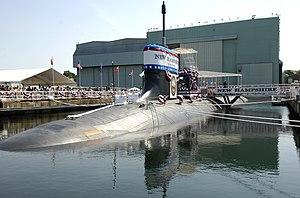
L’USS New Hampshire (SSN-778) est un sous-marin nucléaire d'attaque de classe Virginia de l'United States Navy. Il est en service depuis 2008.